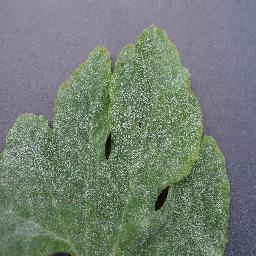
Label: Squash___Powdery_mildew